Kykuit

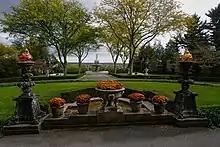
View from Kykuit's entryway

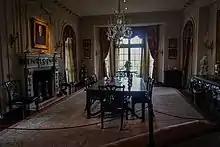
Dining room

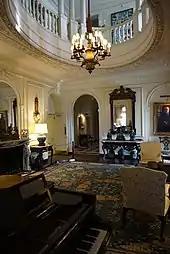
Music hall

The estate, known as Pocantico or Pocantico Hills, occupies an area of . During much of the 20th century, the estate featured a resident workforce of security guards, gardeners, and laborers, and had its own farming, cattle, and food supplies. It has a nine-hole, reversible golf course, and at one time had 75 houses and 70 private roads, most designed by John D. Rockefeller Sr. and his son. A longstanding witticism about the estate quips: "It's what God would have built, if only He had the money".